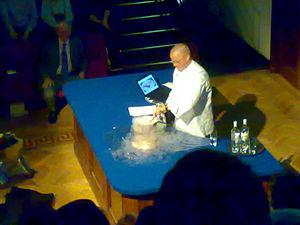
La cuisine est l'ensemble des techniques de préparation des aliments en vue de leur consommation par les êtres humains. La cuisine est diverse à travers le monde. Elle est l'un des éléments représentant la notion de terroir quand elle est le fruit des ressources naturelles et productions agricoles locales, des us et coutumes, de la culture et des croyances, du perfectionnement des techniques, des échanges entre peuples et cultures.
Heston Blumenthal, né le 27 mai 1966 à High Wycombe, dans le Buckinghamshire, est un cuisinier britannique, chef et propriétaire du restaurant The Fat Duck auquel le Guide Michelin attribue trois étoiles. Il est aussi chef des restaurants Dinner by Heston Blumenthal au Mandarin Oriental à Londres et à Melbourne en Australie. Il a aussi créé le restaurant The Perfectionists' Cafe dans le terminal 2 de l’aéroport d'Heatrow, puis le pub The Hinds Head qui a été nommé Pub de l'année au guide Michelin.